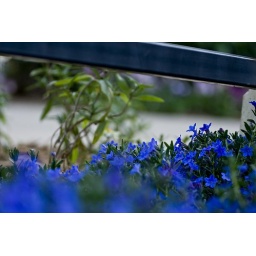
Amazing small blue flowers growing under the structure.